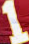
Number: 1